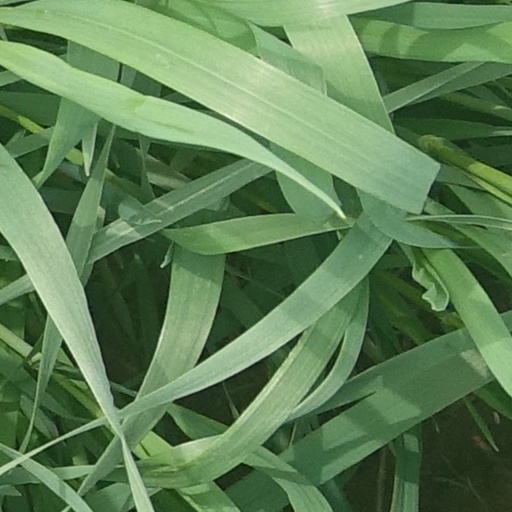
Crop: wheat